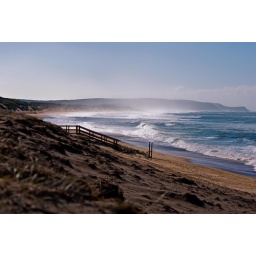
This was taken on a beach up the north coast of NSW in Australia